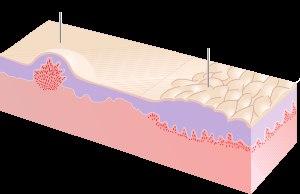
Une papule est un élément cutané, plein, de couleur rose ou rouge légèrement saillant, s'effaçant à la traction de la peau.
Le nom générique de dermatose désigne toutes les affections de la peau et des muqueuses, indépendamment de leur cause. Ce sont des affections bénignes ou plus graves qui concernent la « barrière souple » entourant et protégeant l'organisme.